William Troy (abolitionist)

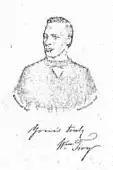

The Reverend William Troy (10 March 1827 - 17 November 1905) was a Baptist minister and writer associated with the Underground Railroad.